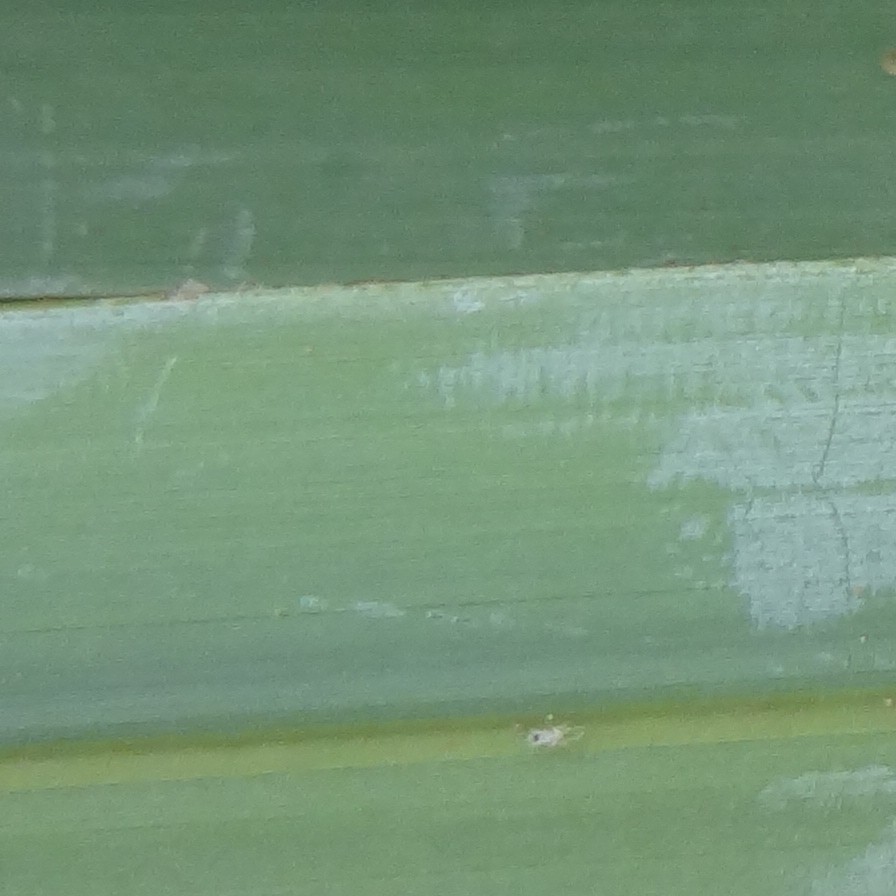
Label: Bug